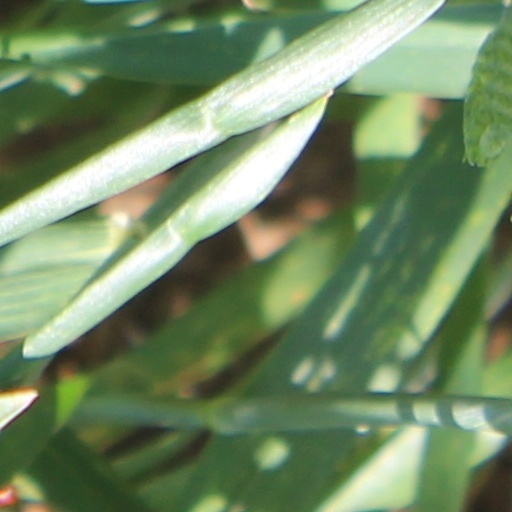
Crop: wheat